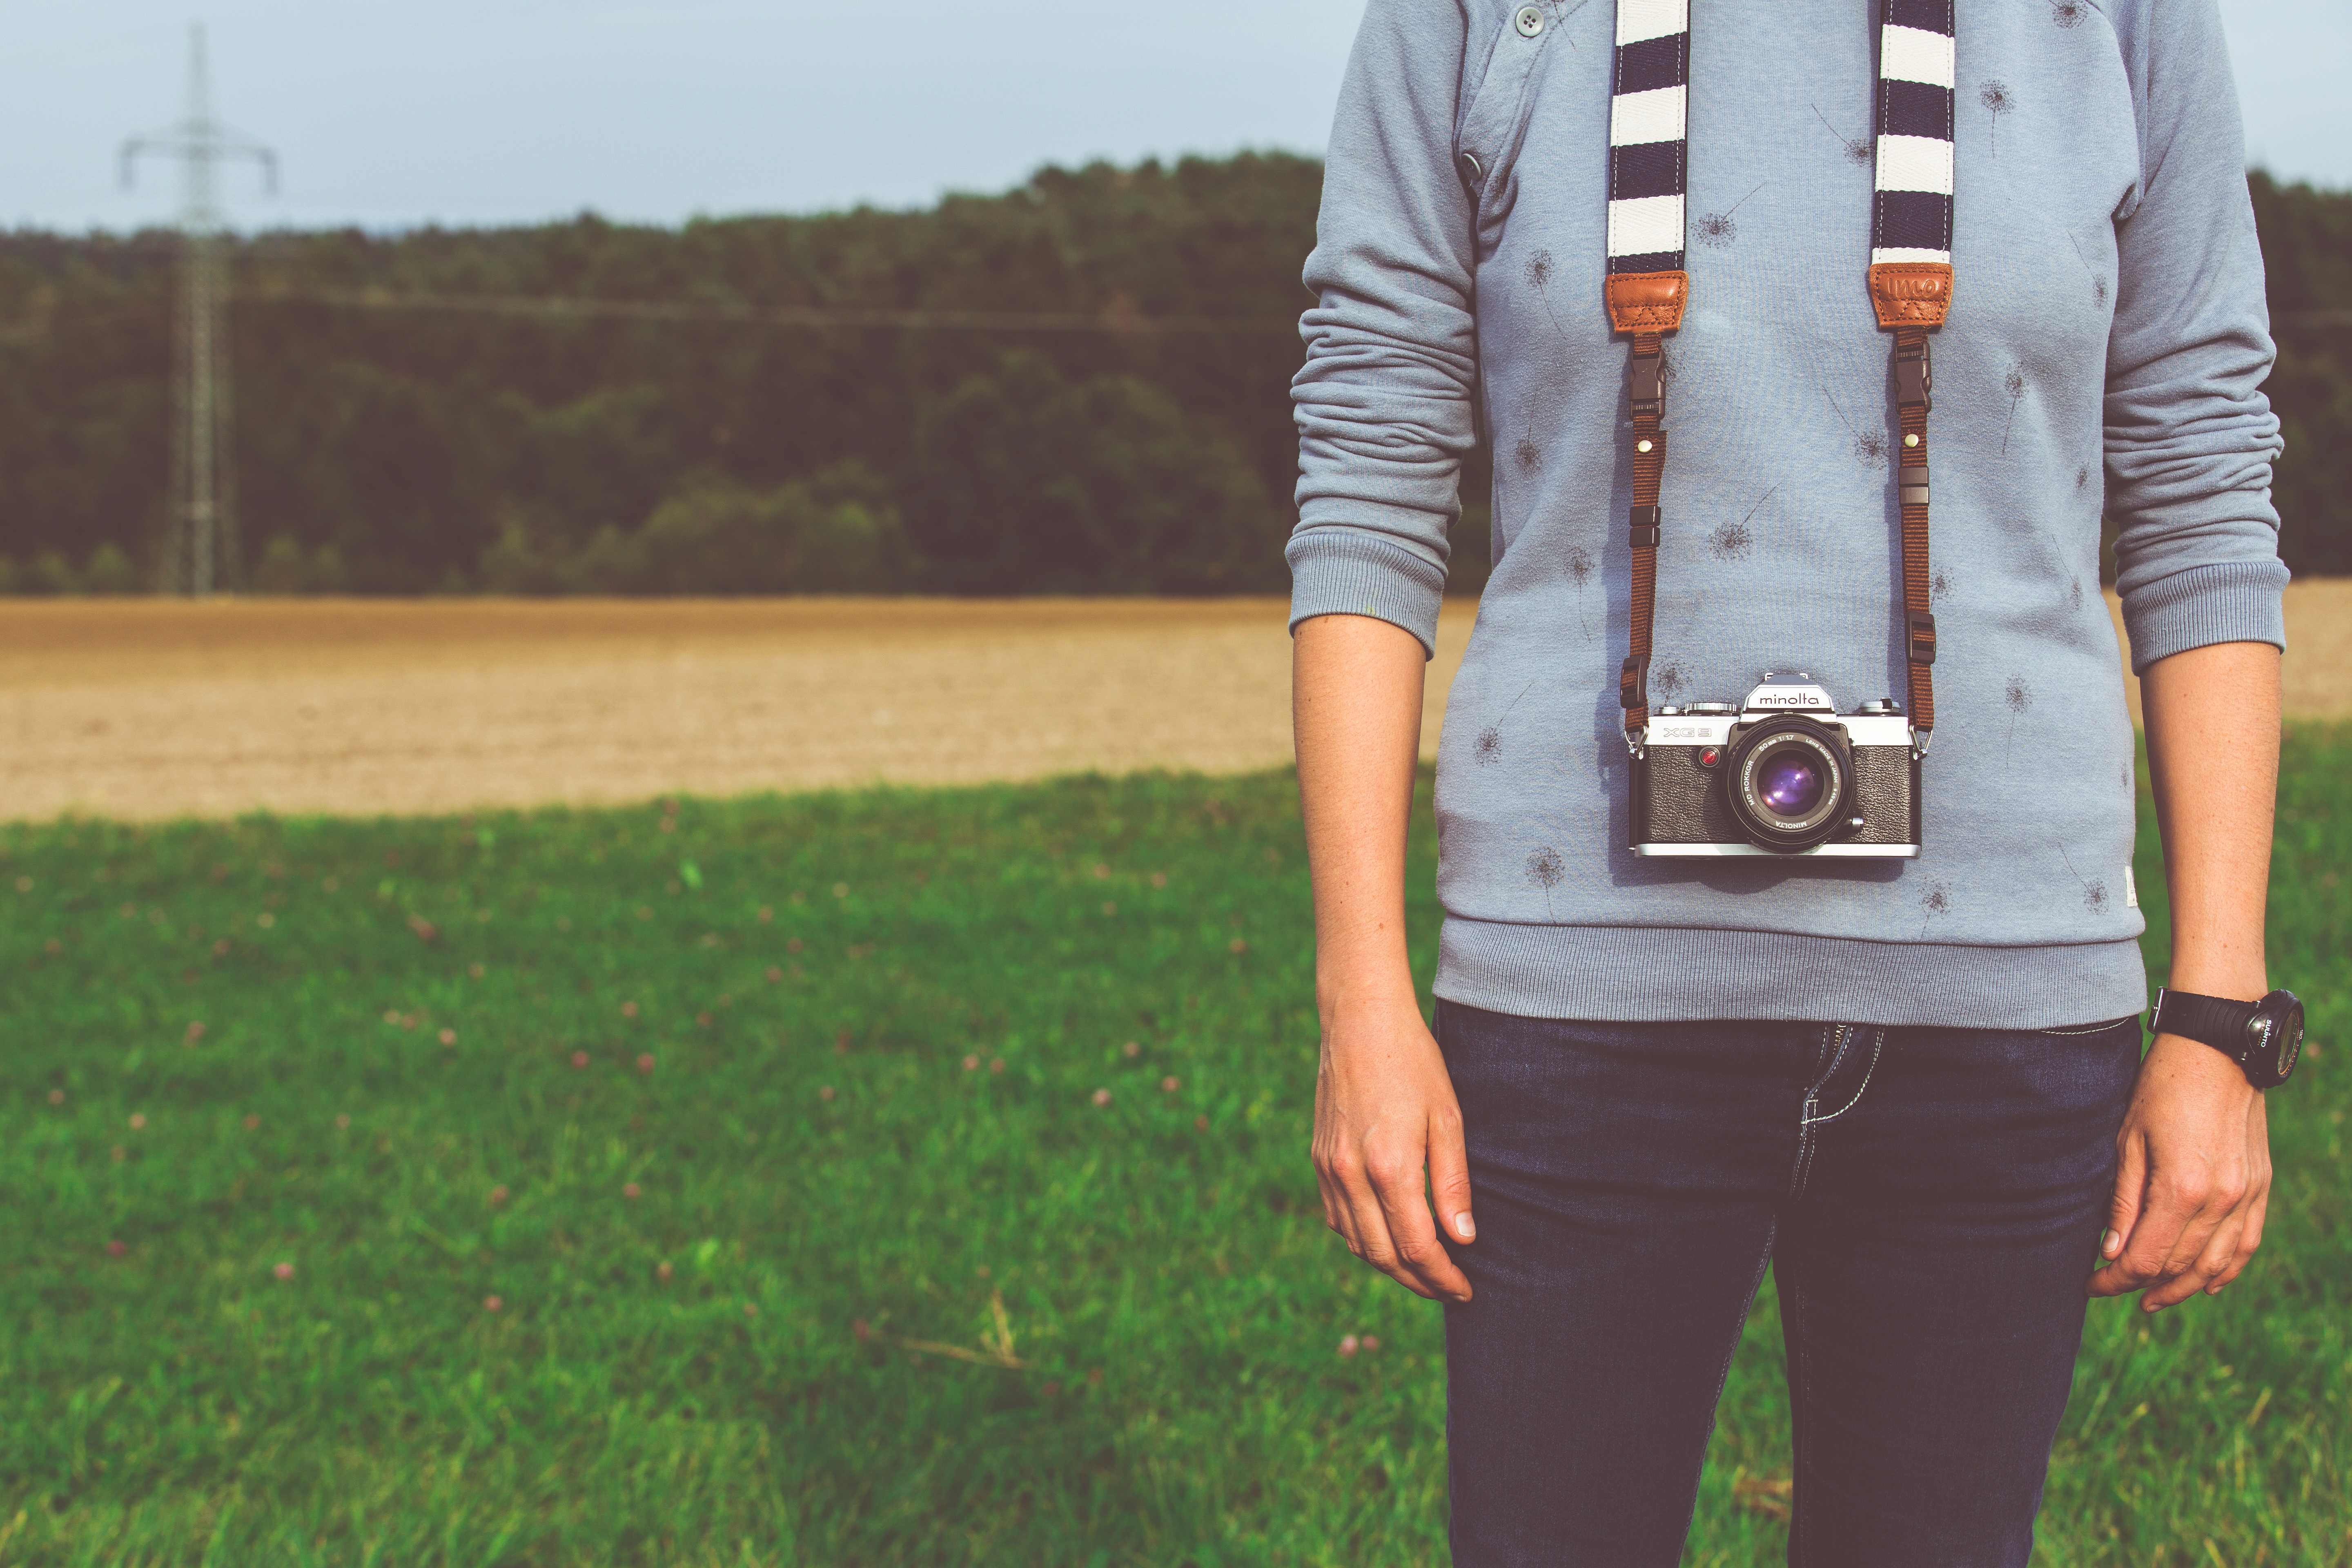
spring, clothing, outerwear